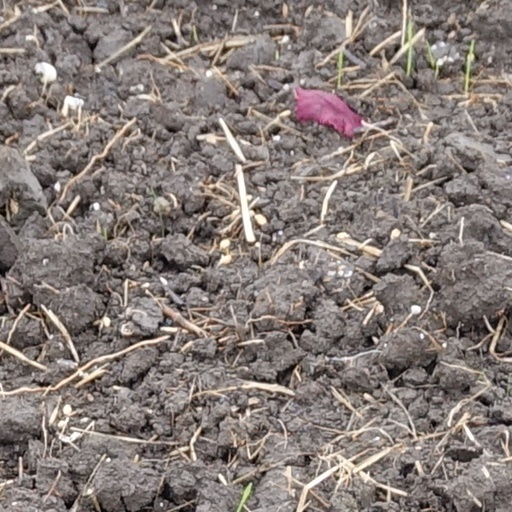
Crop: wheat